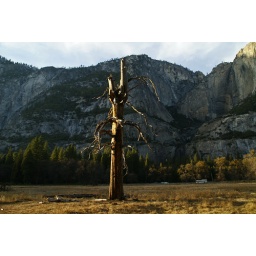
Old tree standing below Yosemite Falls (dry) at sunsetFrom near Sentinel BridgeYosemite National Park, California